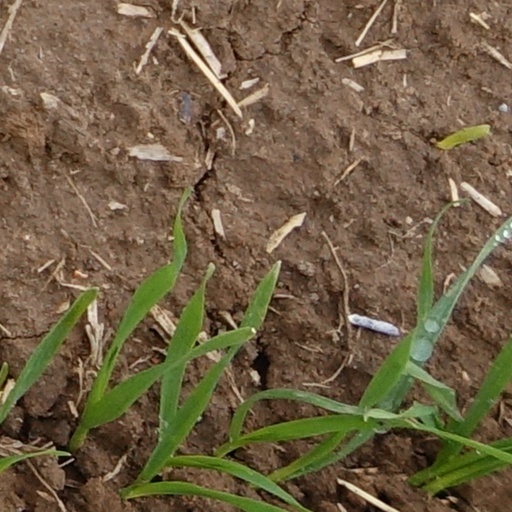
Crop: wheat